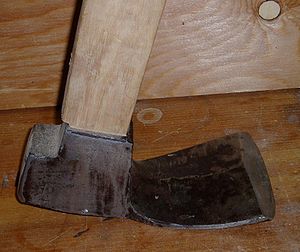
Skarøkse
En moderne skarreøkse.
Skarøkse er en type økse til træarbejde. Navnet kommer fra at skarre, der betyder at udglatte eller sammenføje.